Constans II

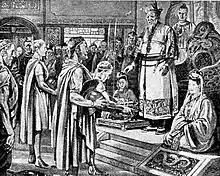
643 CE in Chang'an. Meeting of the ambassadors of Constans II with Emperor Taizong of Tang China. The subject of negotiations was cargo delays on the Silk Road due to tribal conflict in the Western Turkic Khaganate, which was responsible for the safety of goods on the Silk Road. To restore order, Taizong supported the election of the head of the khaganate to Irbis and it was necessary to inform the authorities of the Byzantium Empire, which was the main recipient of the goods. Illustration from the early 20th century.

Now Constans could turn to church matters once again. Pope Martin I had condemned both Monothelitism and Constans' attempt to halt debates over it in the Lateran Council of 649. The Emperor ordered the Exarch of Ravenna to arrest the Pope. Exarch Olympius excused himself from this task, but his successor, Theodore I Calliopas, carried it out in 653. Pope Martin was brought to Constantinople and condemned as a criminal, ultimately being exiled to Cherson, where he died in 655.